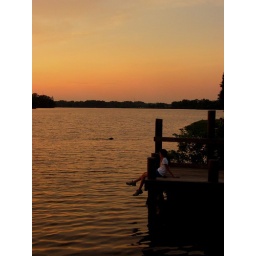
That's a dog swimming in the water...